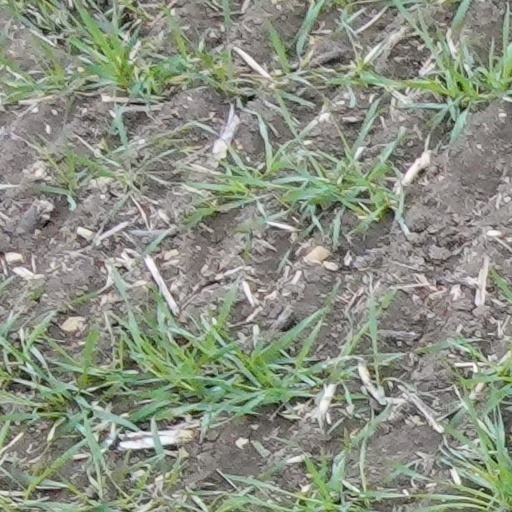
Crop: wheat